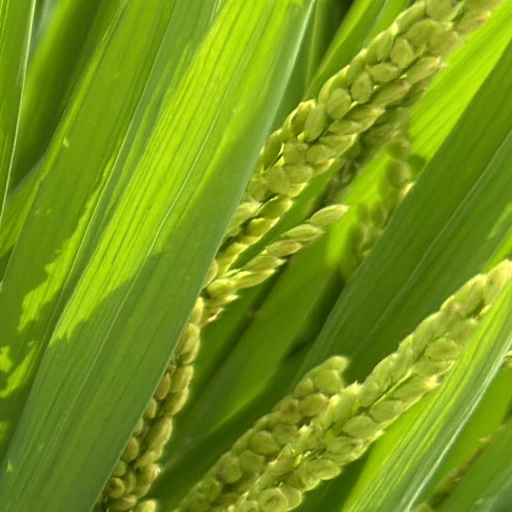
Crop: rice